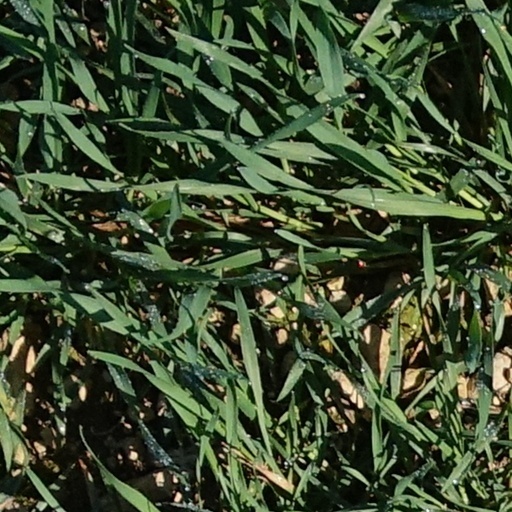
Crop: wheat